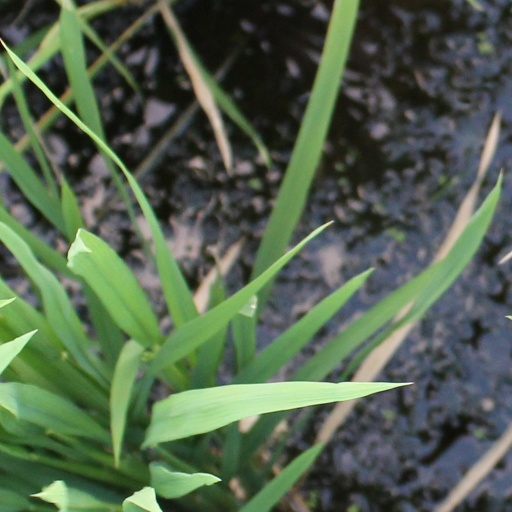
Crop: rice